Dupuytren's contracture

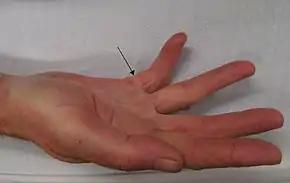
Dupuytren's contracture of the right little finger. Arrow marks the area of scarring.

Typically, Dupuytren's contracture first presents as a thickening or nodule in the palm, which initially can be with or without pain. Later in the disease process, which can be years later, there is increasing loss of range of motion of the affected finger(s). The earliest sign of a contracture is a triangular "puckering" of the skin of the palm as it passes over the flexor tendon just before the flexor crease of the finger, at the metacarpophalangeal (MCP) joint.